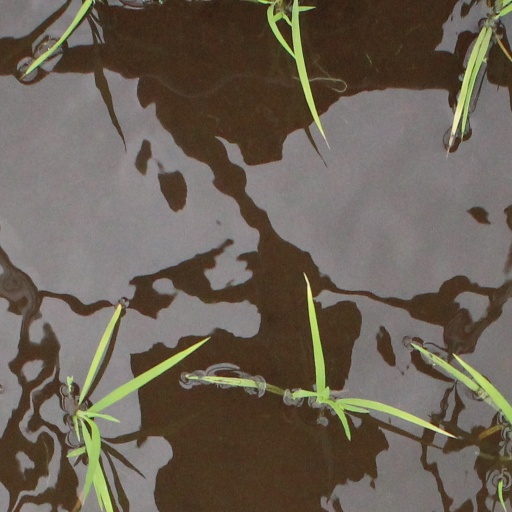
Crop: rice